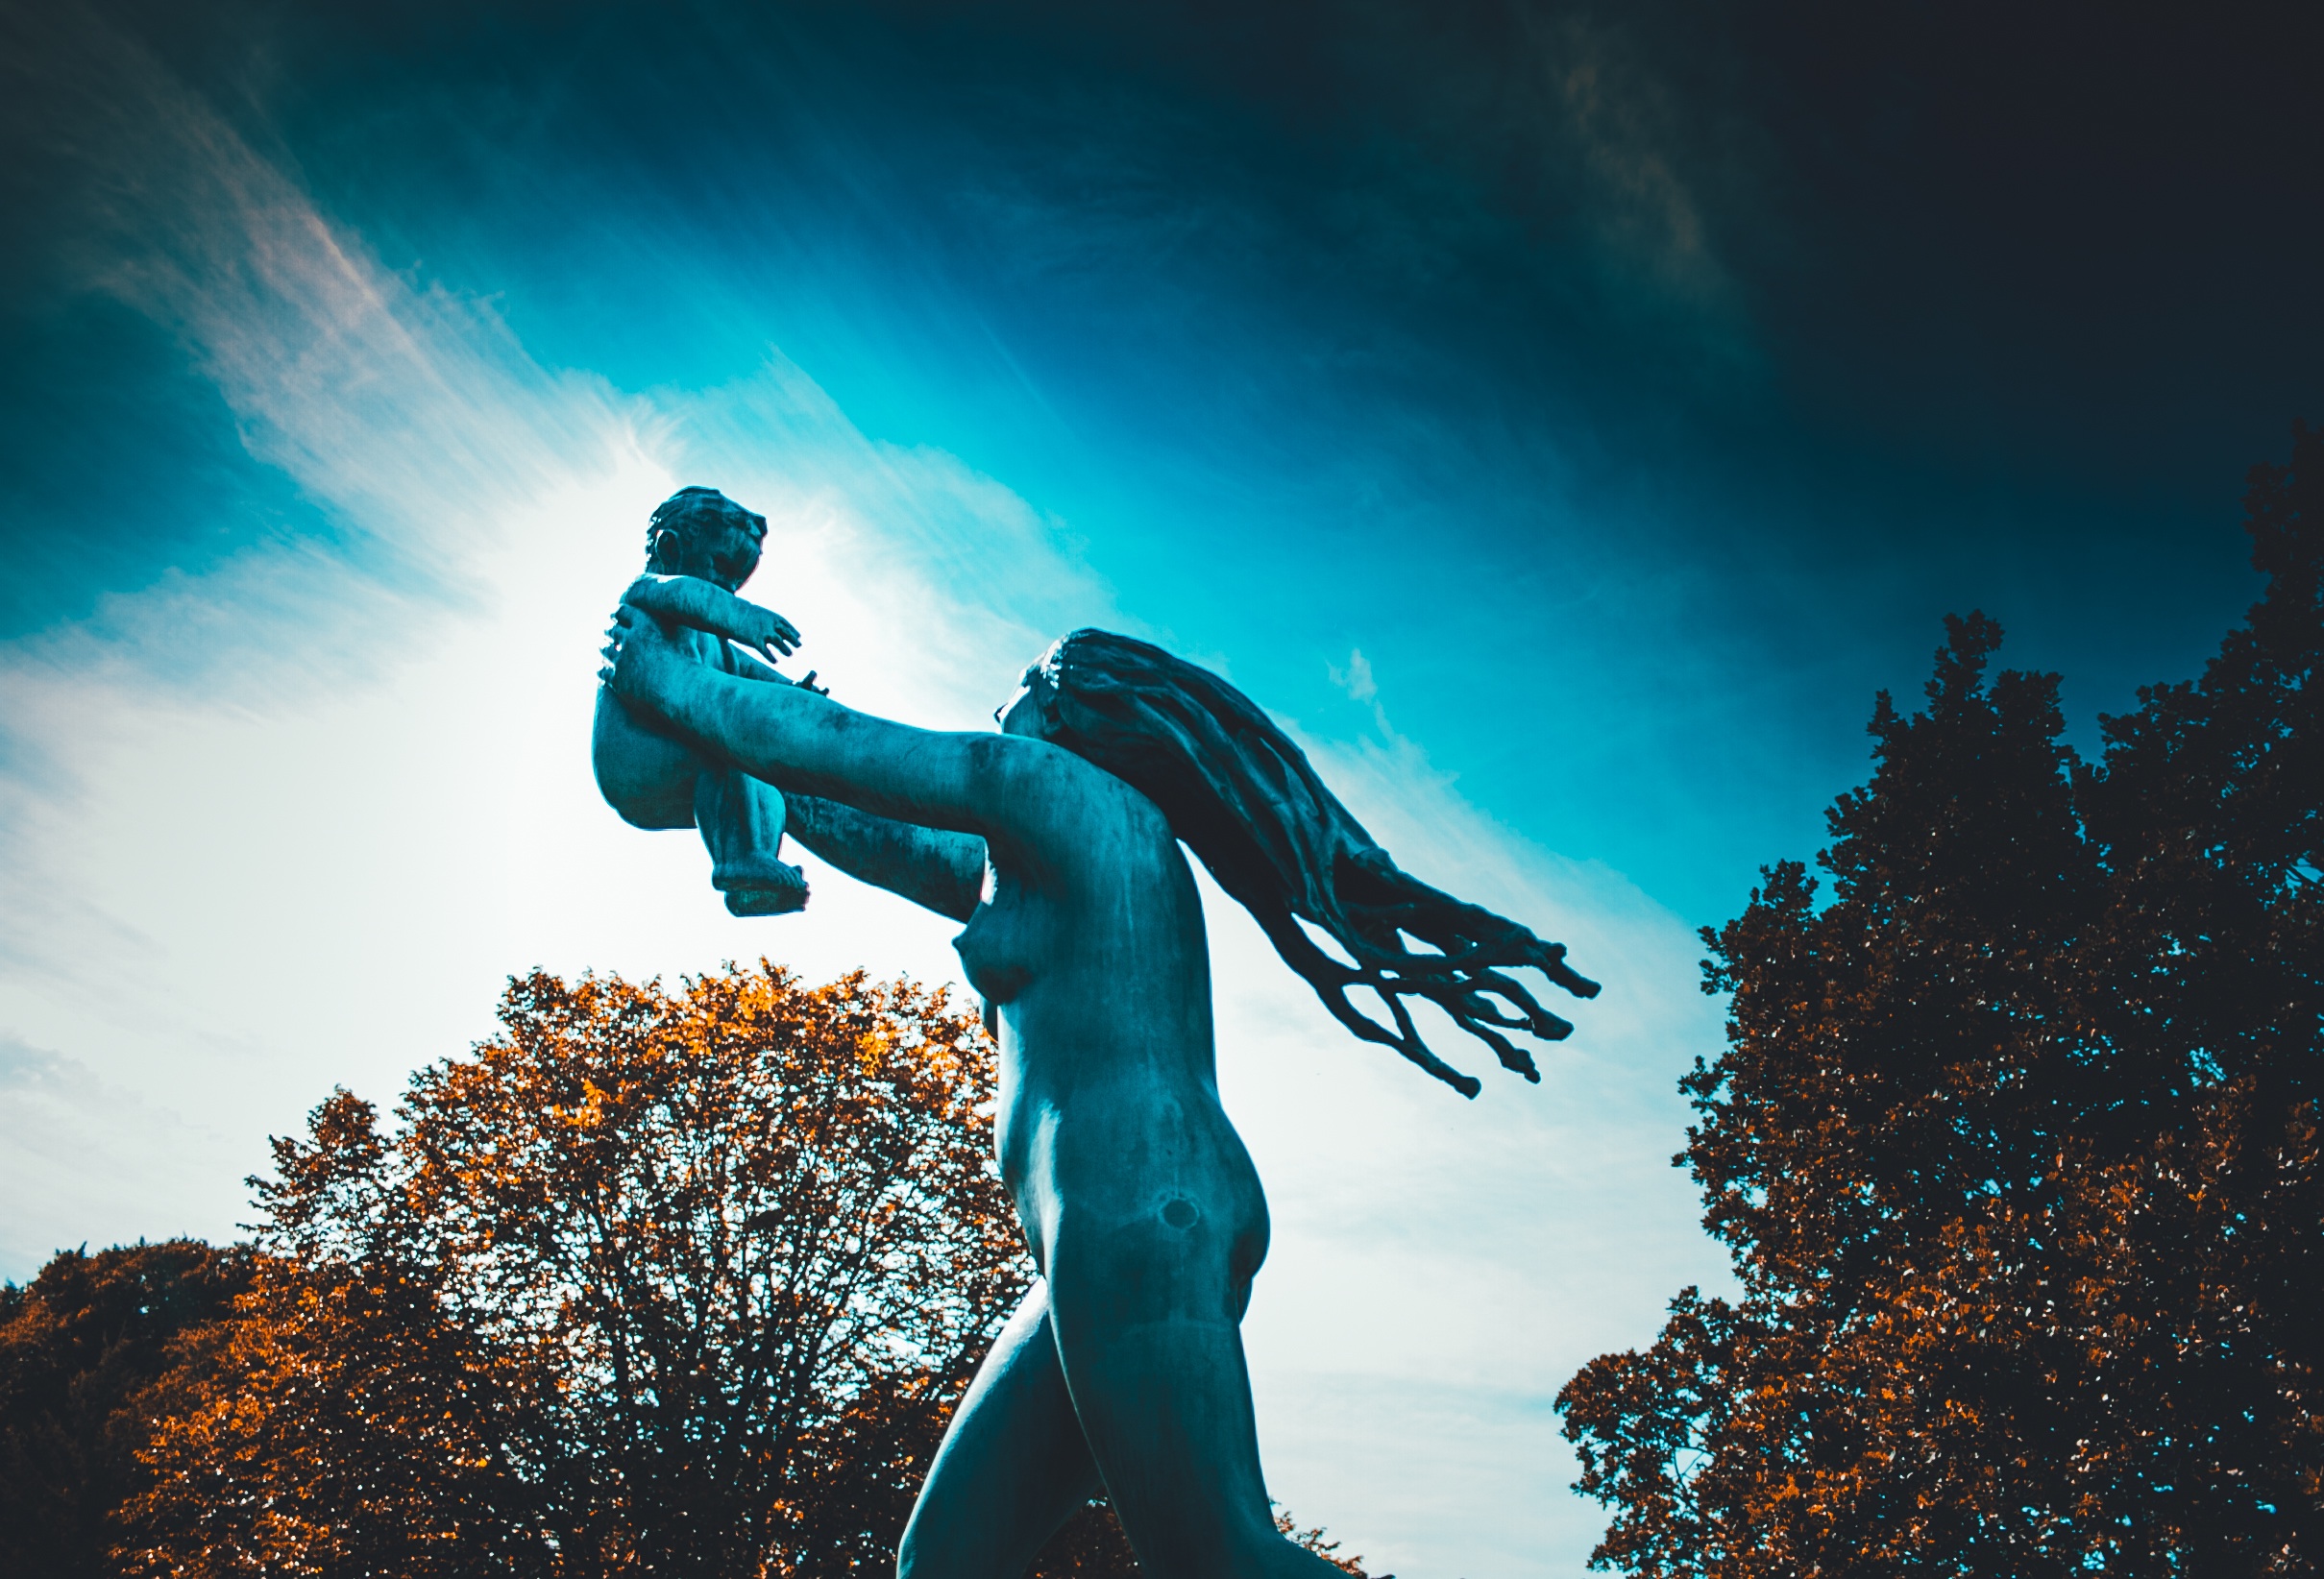
silhouette, light, sky, statue, darkness, blue, atmosphere of earth, computer wallpaper